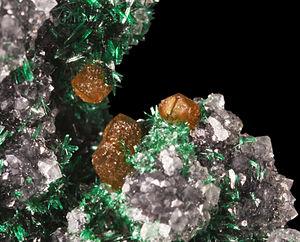
Powellite, Brochantite et quartz Localité
La powellite est une espèce minérale composée de molybdate de calcium de formule CaMoO₄ avec des traces de tungstène. Elle forme une série avec la scheelite.